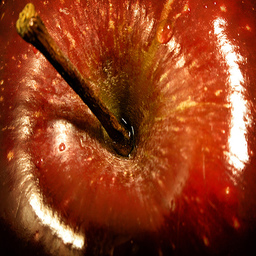
Label: Apple